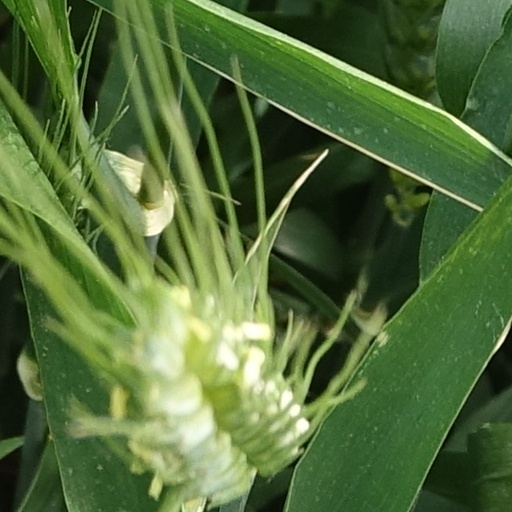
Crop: wheat